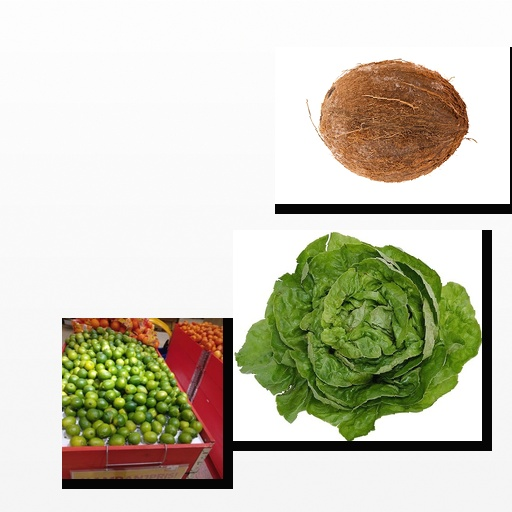
Food items: lime, coconut, lettuce